Richard Nixon

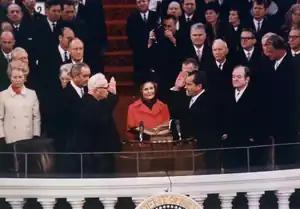
Nixon is sworn in as the 37th president by Chief Justice Earl Warren. The new first lady, Pat, holds the family Bible.

Local and national Republican leaders encouraged Nixon to challenge incumbent Pat Brown for governor of California in the 1962 gubernatorial election. Despite initial reluctance, Nixon entered the race. The campaign was clouded by public suspicion that Nixon viewed the office as a stepping stone for another presidential run, some opposition from the far-right of the party, and his own lack of interest in being California's governor. Nixon hoped a successful run would confirm his status as the nation's leading active Republican politician, and ensure he remained a major player in national politics. Instead, he lost to Brown by more than five percentage points, and the defeat was widely believed to be the end of his political career.